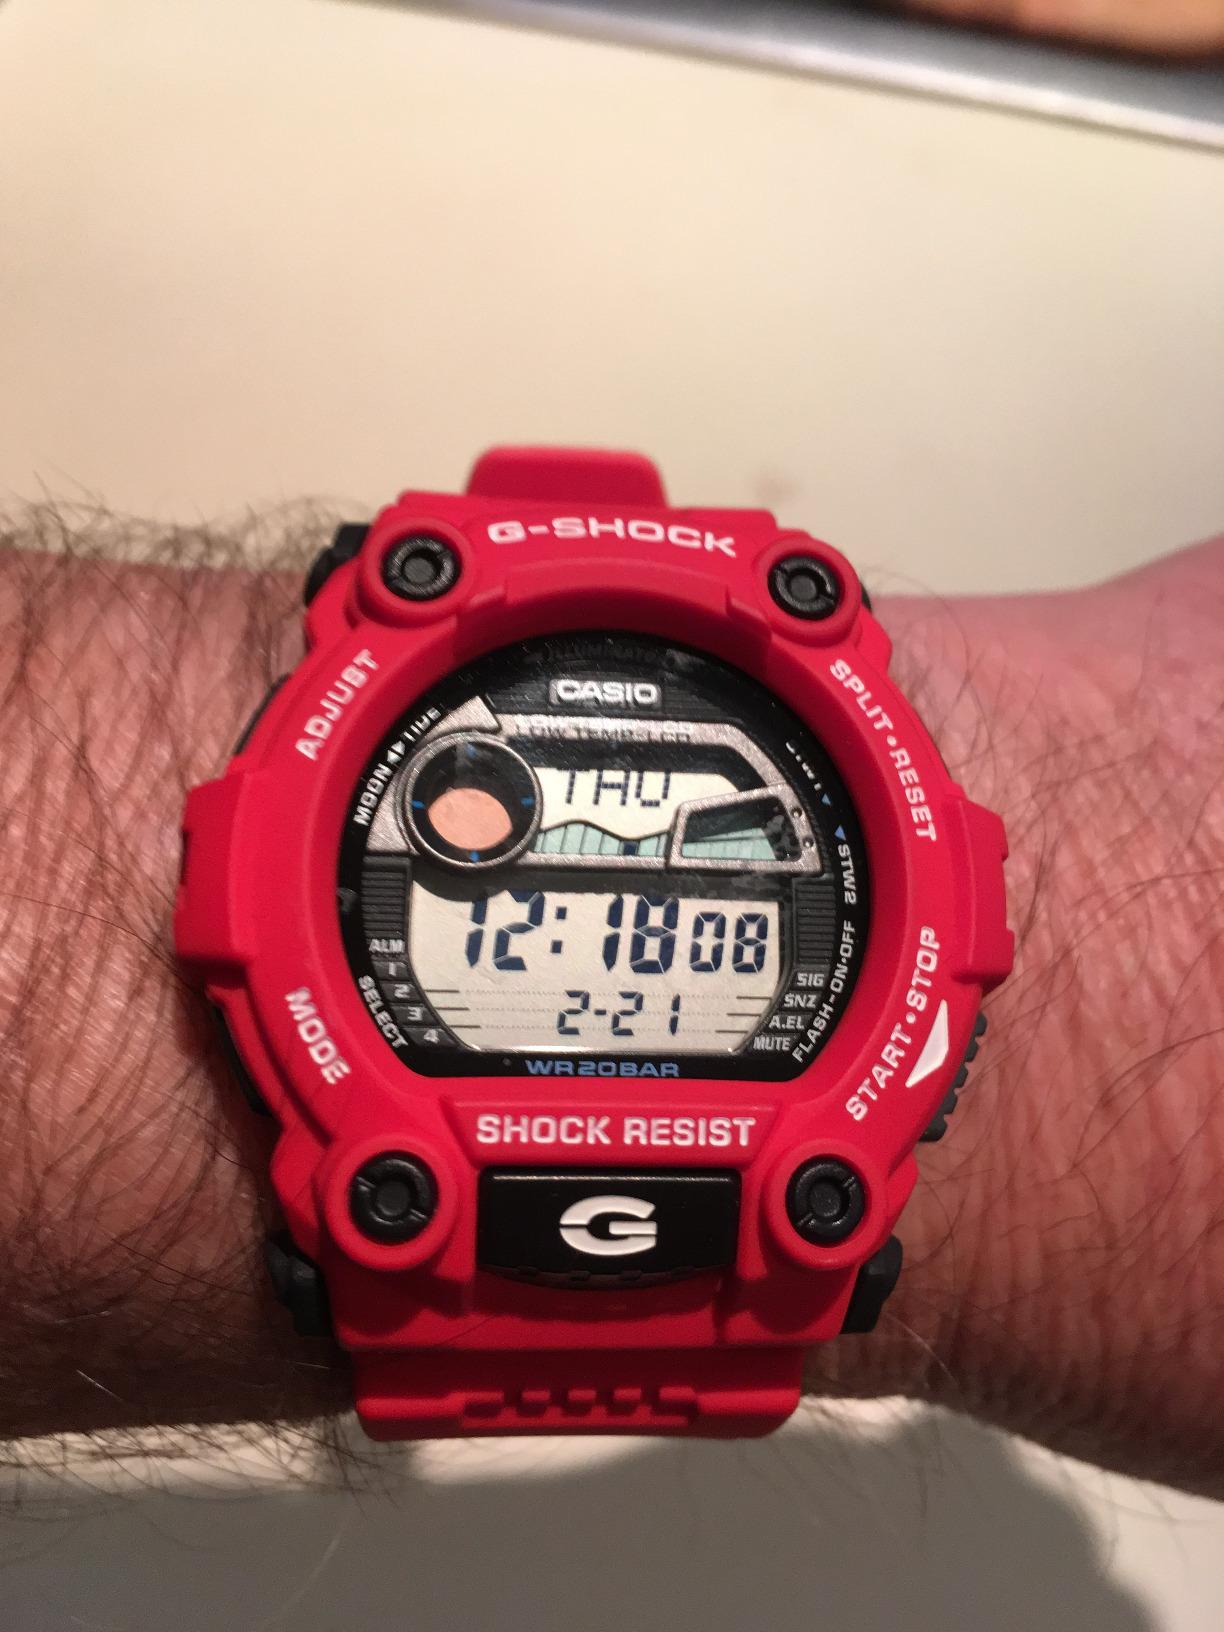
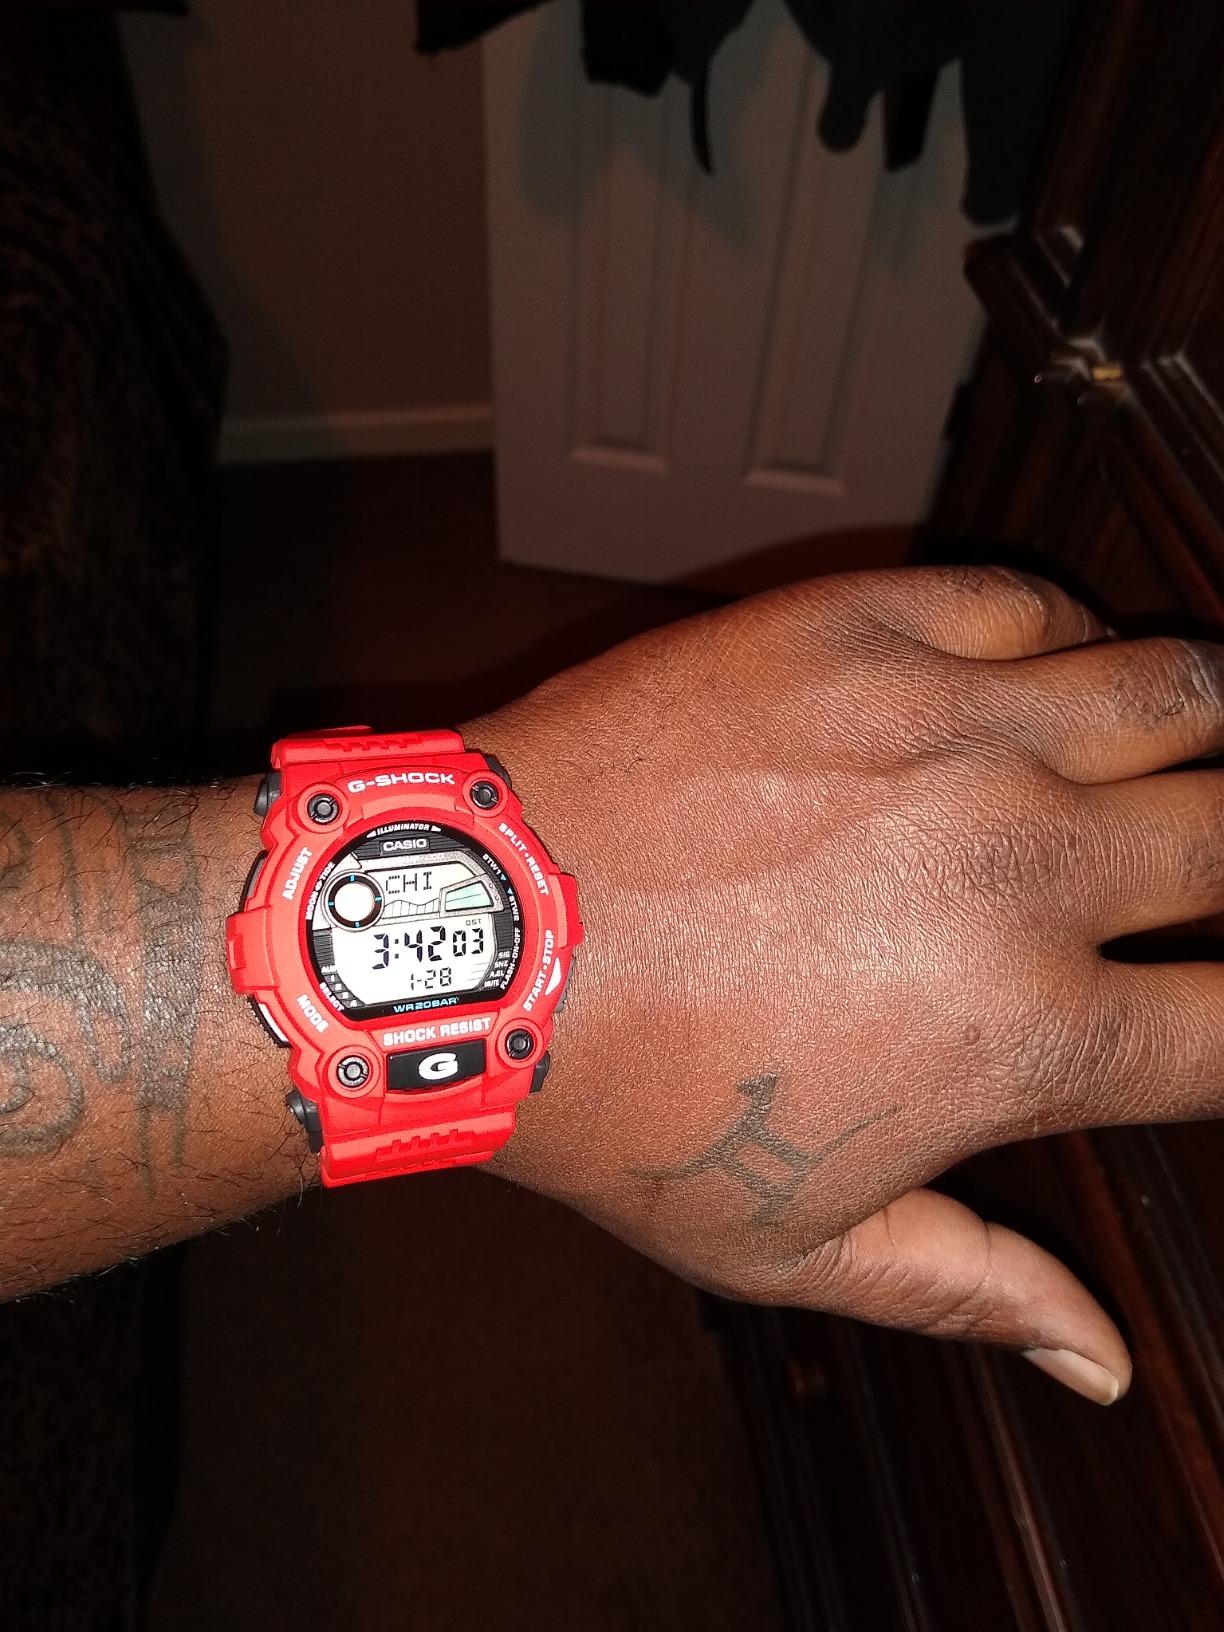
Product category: accessories_watch
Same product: yes